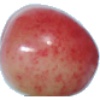
Label: Cherry Rainier 1